Romanian Air Corps

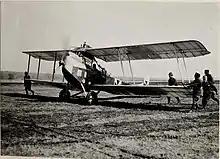
Hansa-Brandenburg C.I, the first mass-produced aircraft in Romania

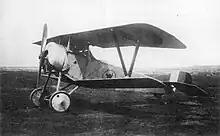
A Romanian Nieuport 11. The blue color on the tail appears nearly white in the black and white photograph.

Aside from Aurel Vlacu, several other inventors designed and built aircraft in Romania, such as Nicolae Saru-Ionescu, who flew an airplane of his own design and construction at Cotroceni in 1911. However, he crashed on 28 August while performing a test flight and did not have the funds to repair his machine. The same year, another inventor, Corneliu Marinescu, designed a three-seat bomber. The airplane, nicknamed , had two seats in the fuselage for the pilot and observer, while the third seat for the bombardier was located under the fuselage. Although the performances of this machine were reportedly similar to other aircraft used in the military at that time, the authorities did not approve its serial construction.